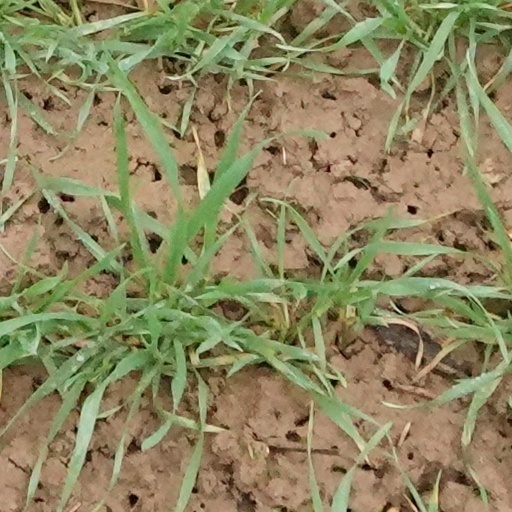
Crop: wheat